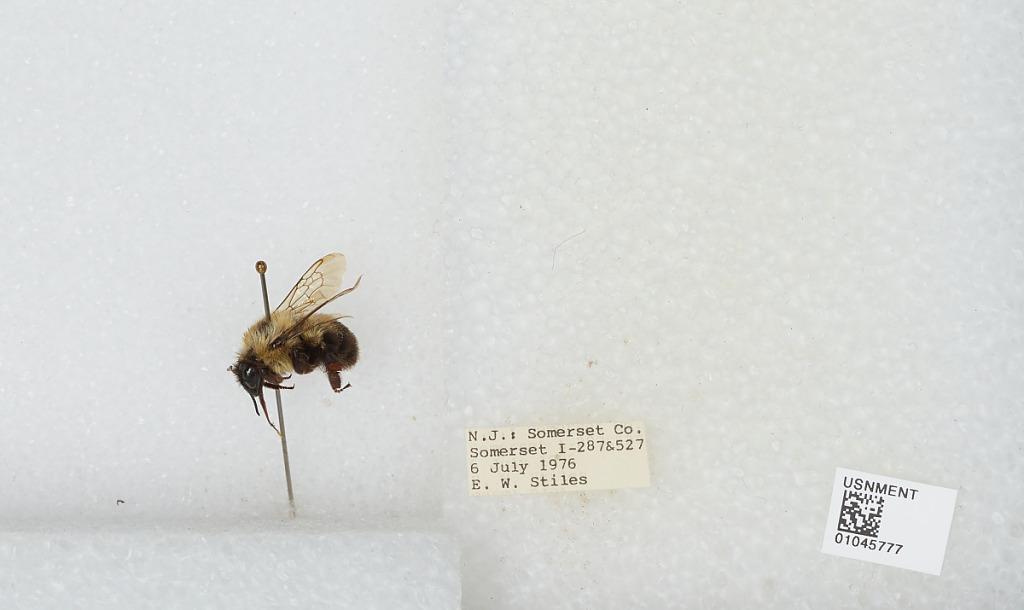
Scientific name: Bombus sp.
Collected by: E. Stiles
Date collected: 1976-7-6
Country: United States
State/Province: New Jersey
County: Somerset
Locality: I-287 & 527
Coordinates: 40.595, -74.6233